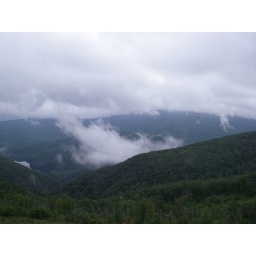
9-12 Awesome cloud formations in the mountains